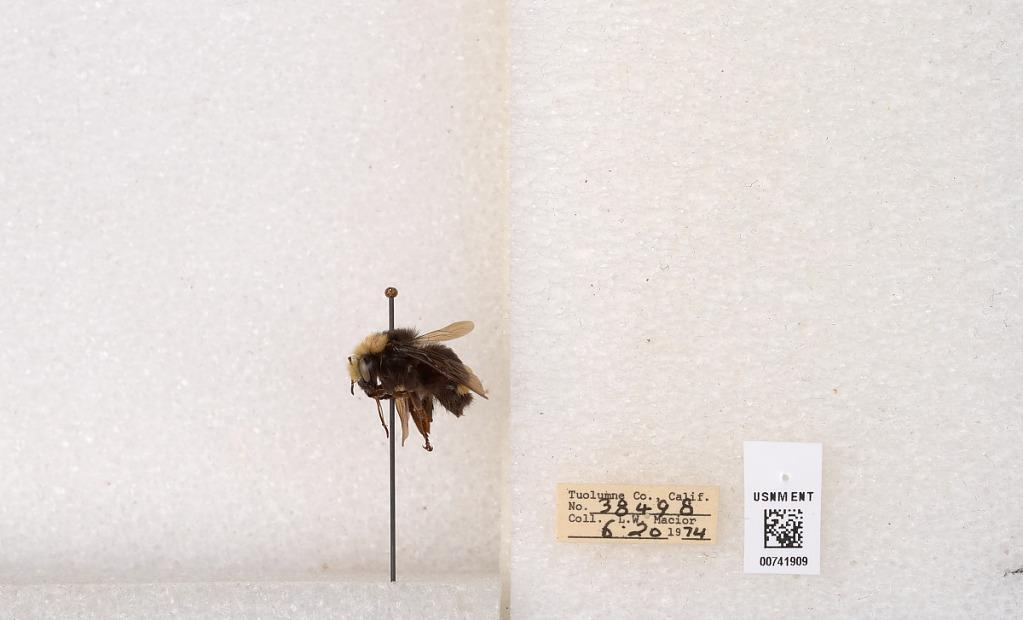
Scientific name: Bombus (Pyrobombus) vosnesenskii Radoszkowski
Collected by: L. Macior
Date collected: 1974-6-20
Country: United States
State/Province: California
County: Tuolumne
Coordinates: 37.9712, -120.228